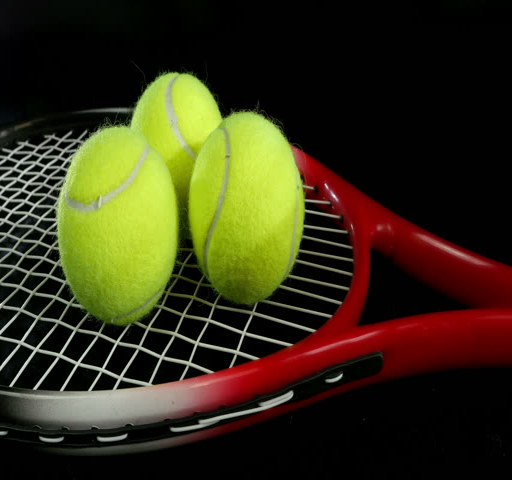
tennis racket with tennis balls on it on a black background , dolly